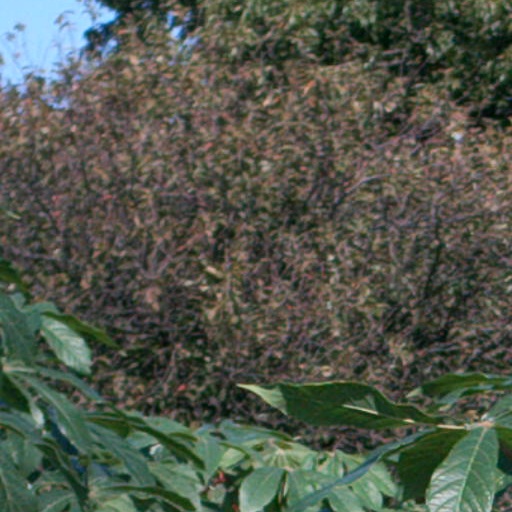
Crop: cassava